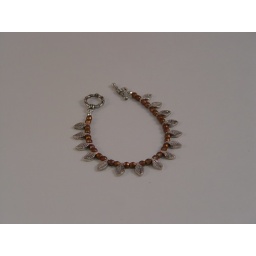
Small silver leaf charms spaced with faceted copper glass beads. Designed by Colin. Item Sold